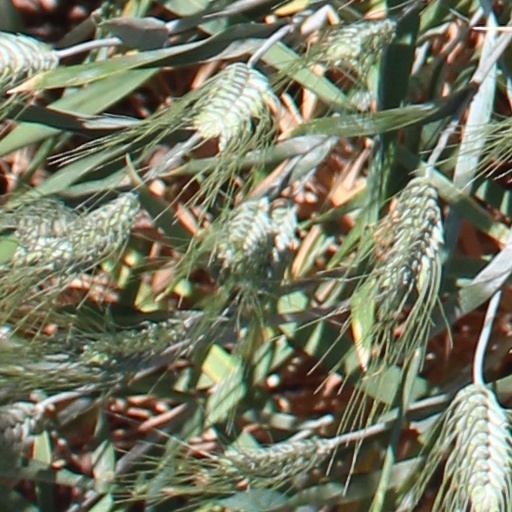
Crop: wheat